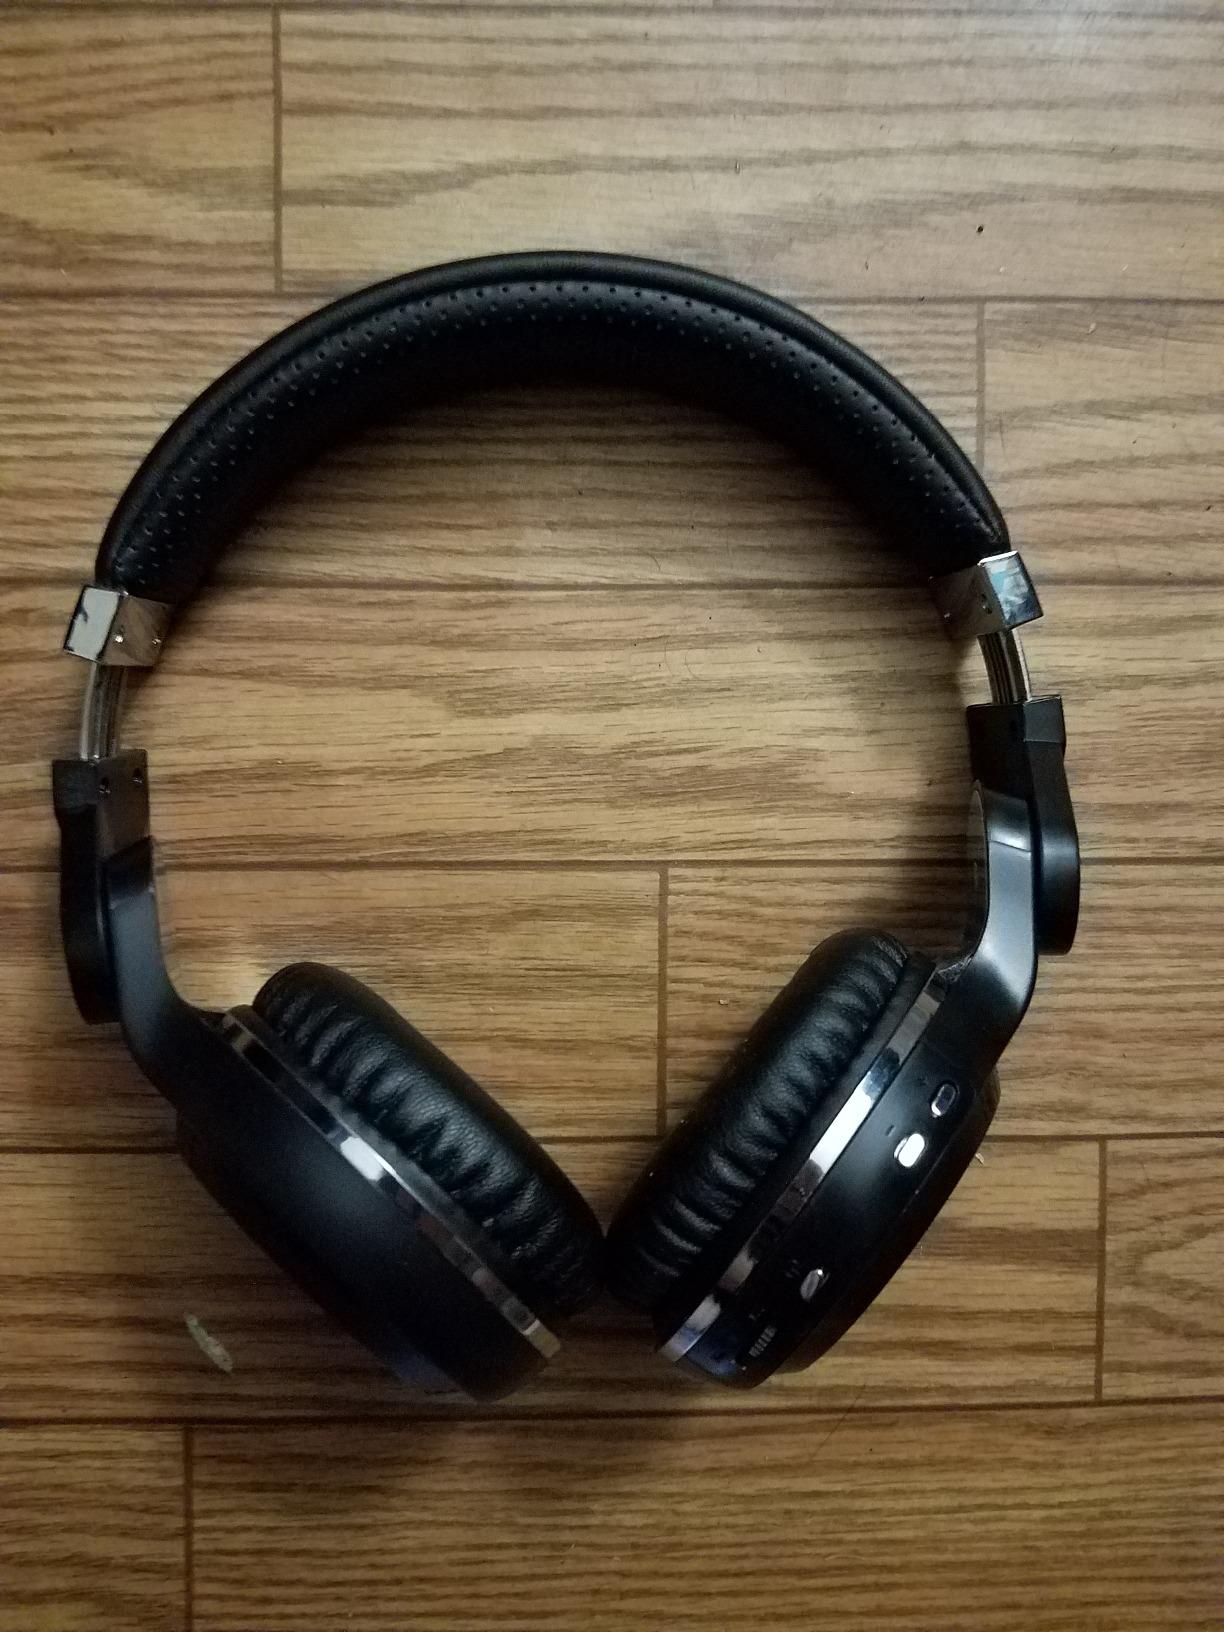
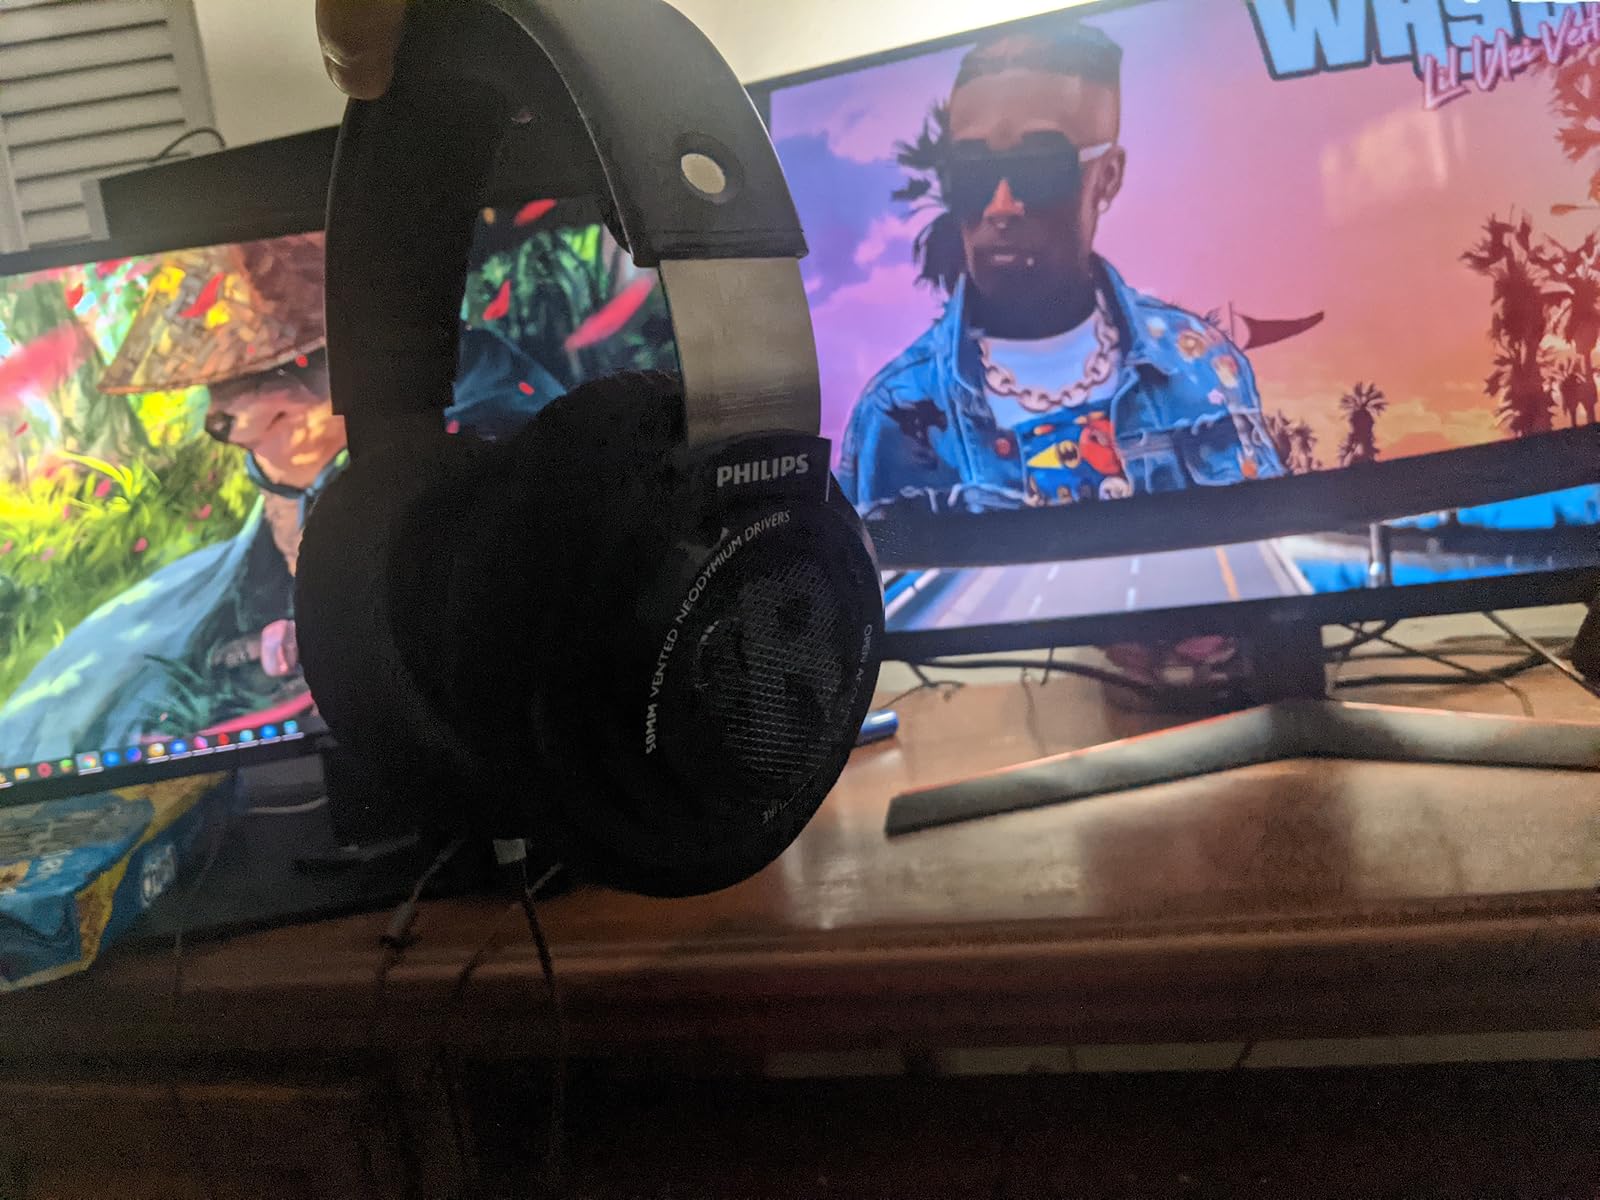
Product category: headphones
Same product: no